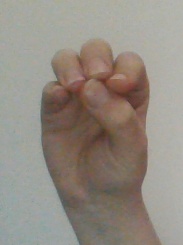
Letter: ha